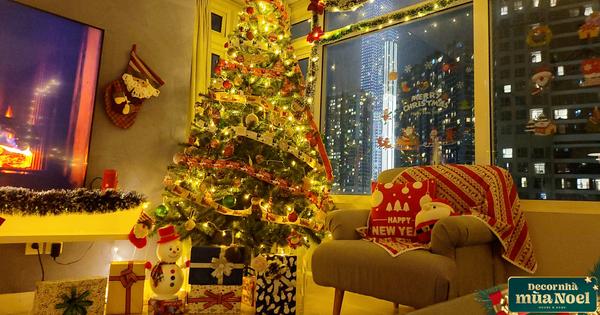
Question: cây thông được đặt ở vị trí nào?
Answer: cây thông được đặt ở góc phòng